Demand curve

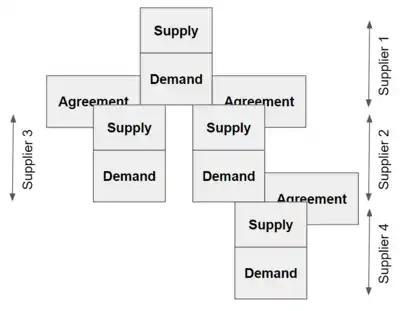
Derived demand

The demand for goods can be further divorced into the demand markets for final and intermediate goods. An intermediate good is a good utilized in the process of creating another good, effectively named the final good. It is important to note that the cooperation of several inputs in many circumstances yields a final good and thus the demand for these goods is "derived" from the demand of the final product; this concept is known as derived demand. The relationship between the intermediate goods and the final good is direct and positive as demand for a final product increases demand for the intermediate goods used to make it.